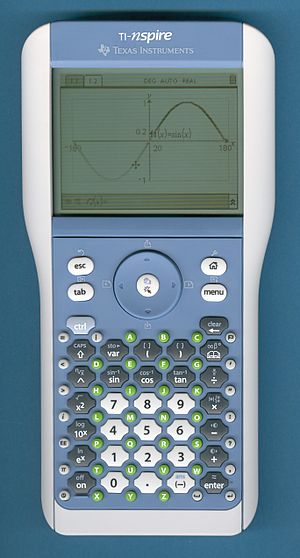
TI-Nspire
TI-Nspire
TI-Nspire er en serie af grafiske lommeregnere, som blev produceret af det amerikanske firma Texas Instruments i perioden 2007-10. Siden 2011 sælges TI-Nspire som software til flere styresystemer.